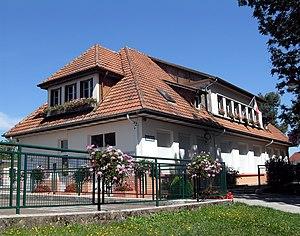
La mairie de Roches-lès-Blamont
Roches-lès-Blamont est une commune française située dans le département du Doubs en région Bourgogne-Franche-Comté.